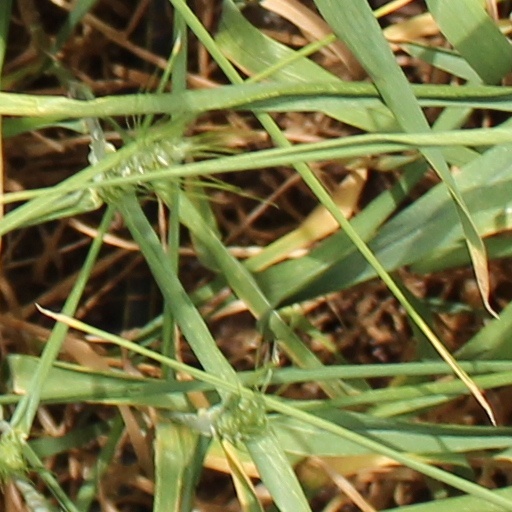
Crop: wheat